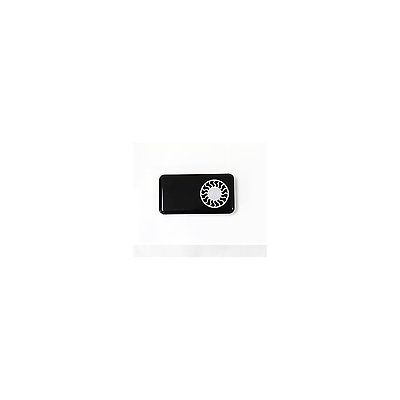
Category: fan